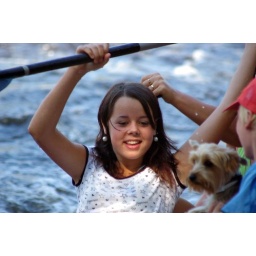
15 Vyssi Brod family and dog in boat 23.8.07 8